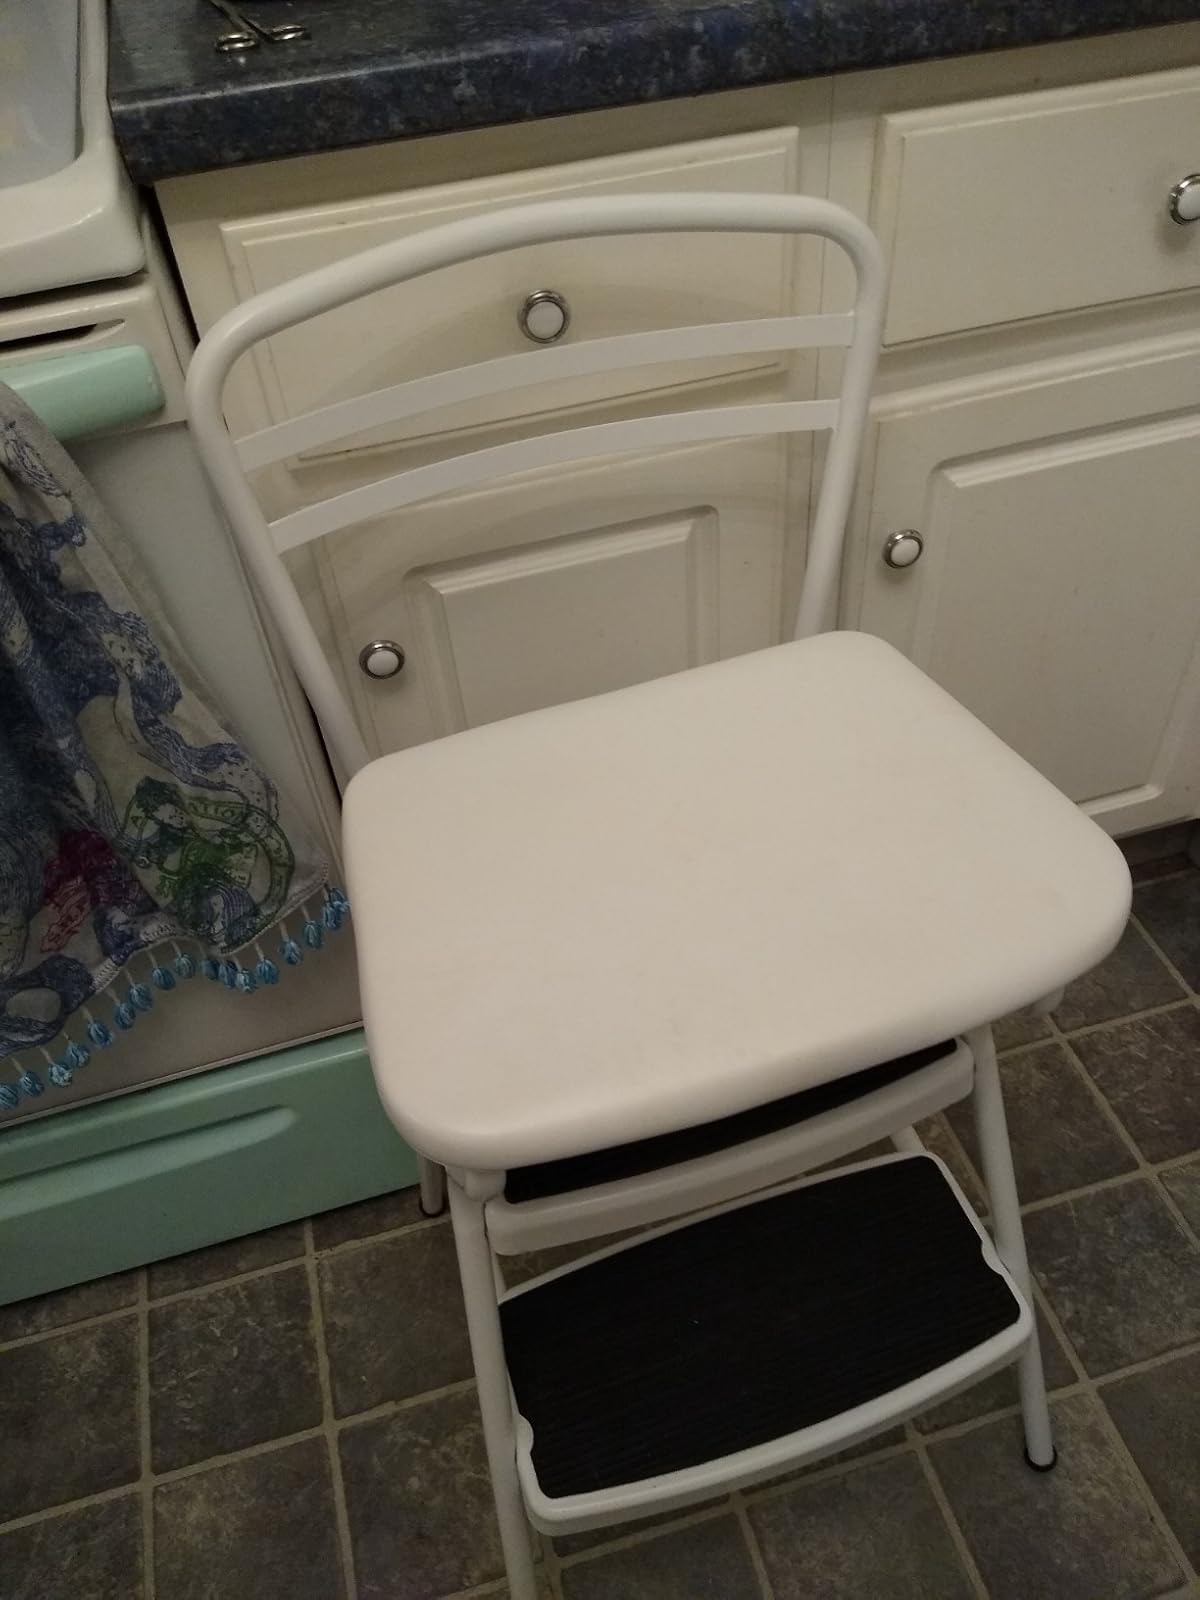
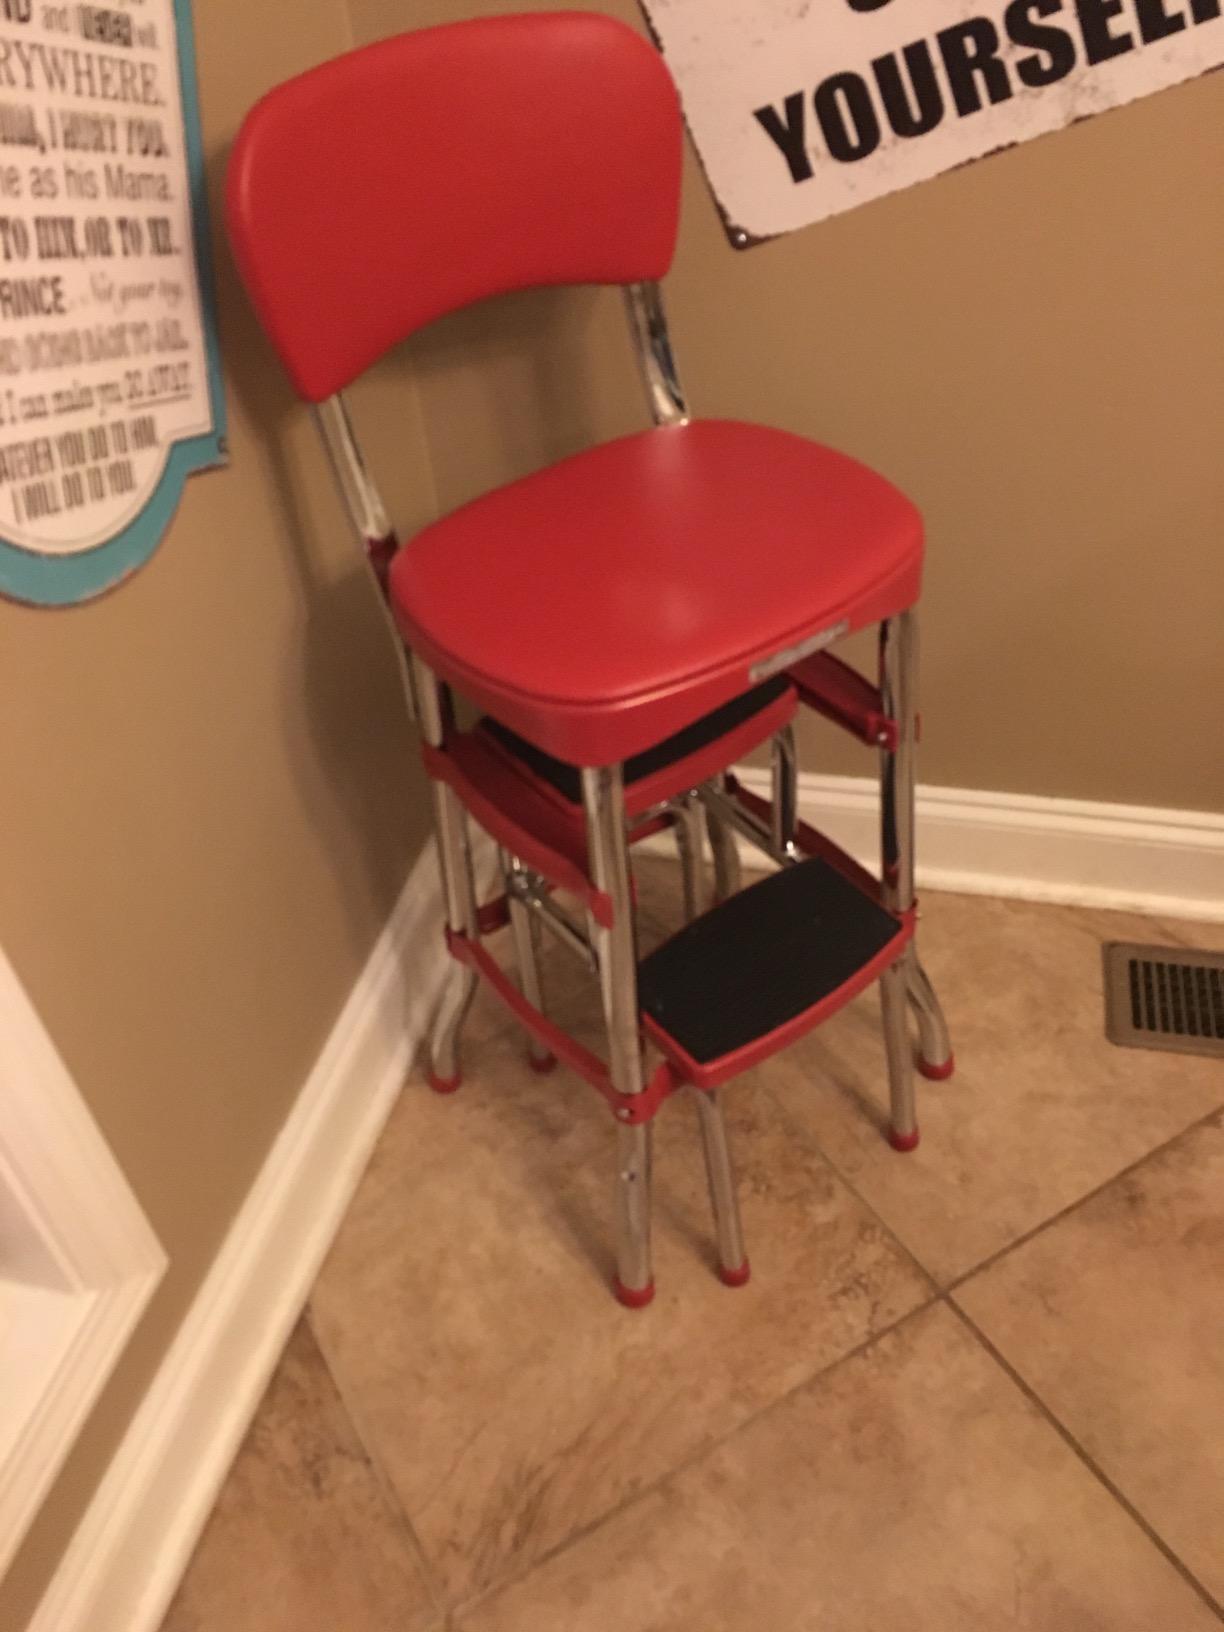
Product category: items_chair
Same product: no